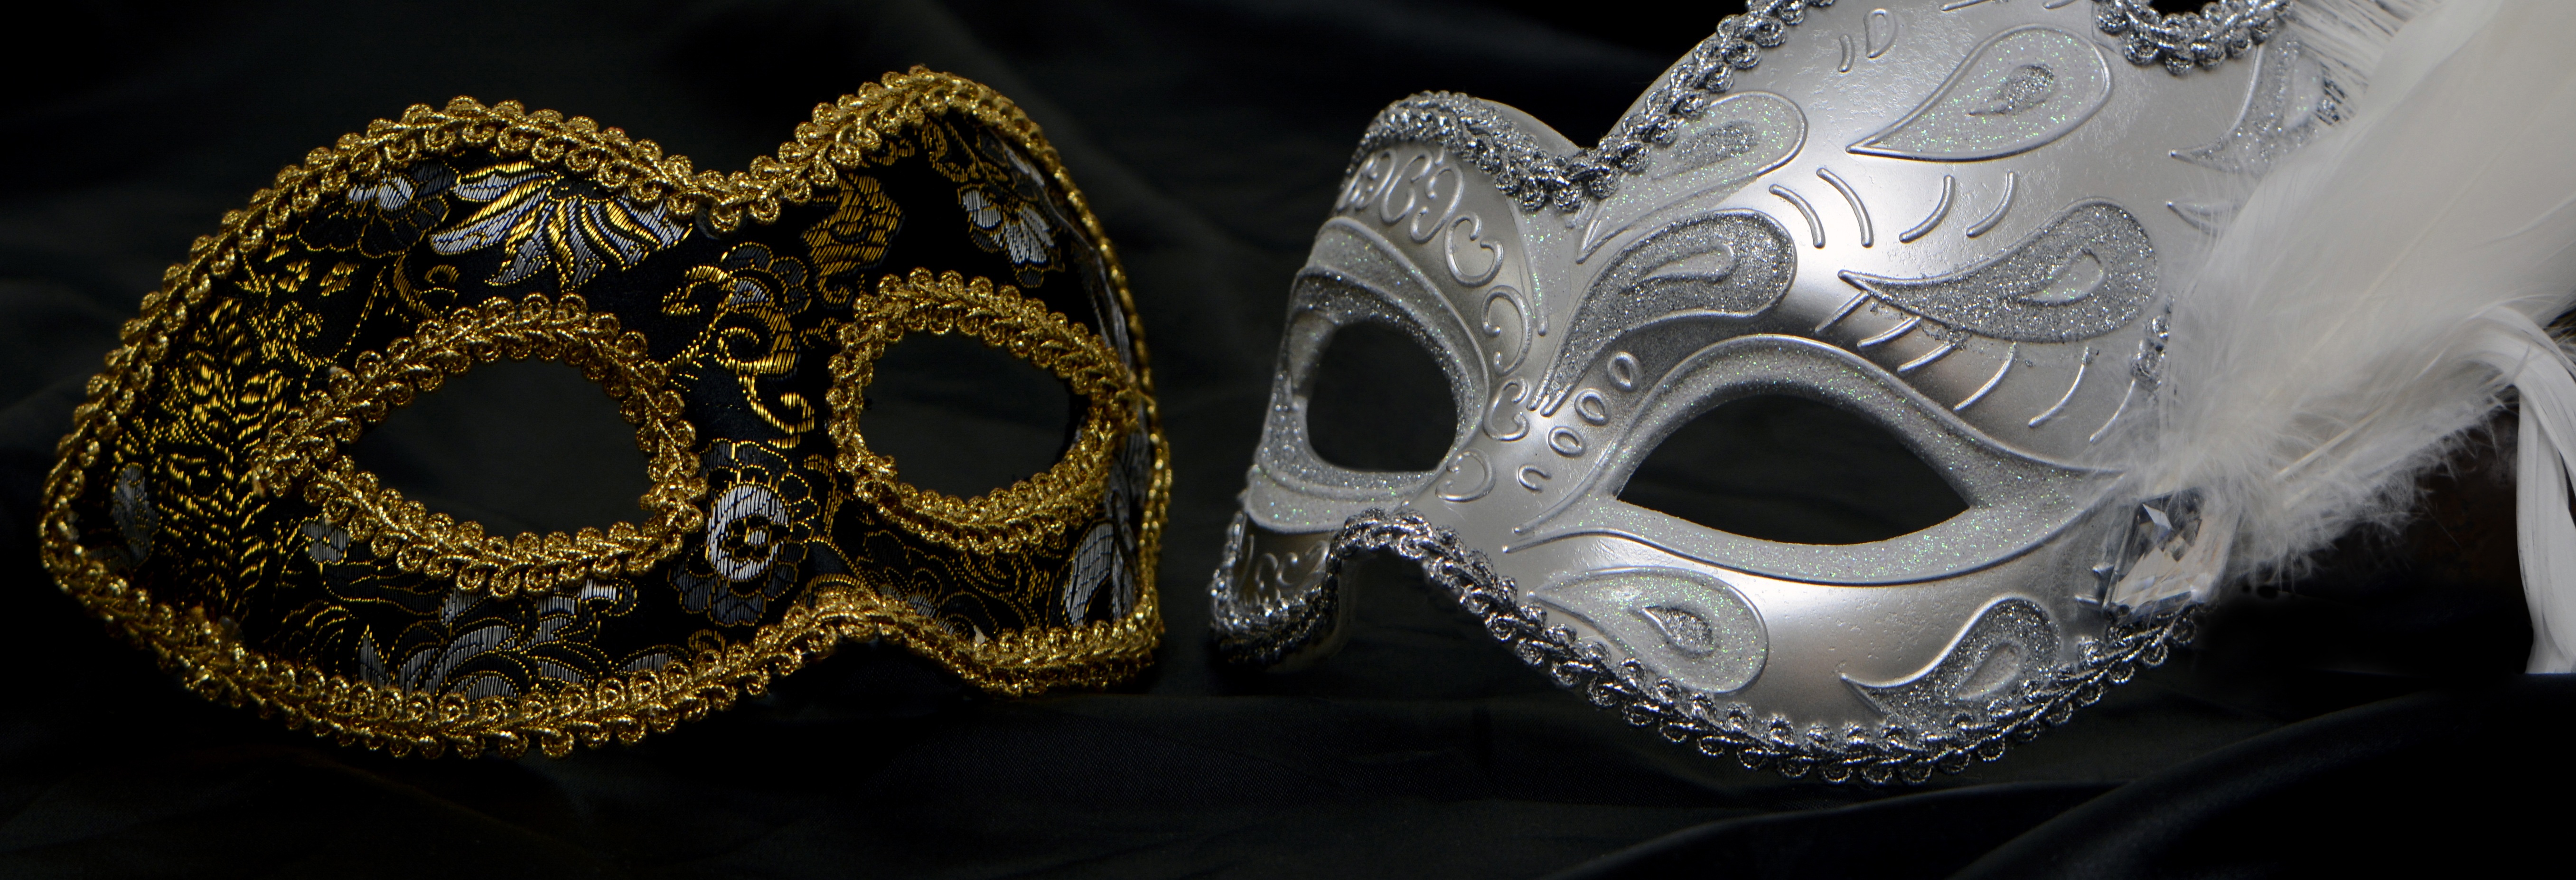
mask, carnival, venice, mysterious, close, romance, carneval, venezia, masquerade, human, hide, glitter, headdress, feather, black, silver, header, banner, head image